Iron Man (2008 film)

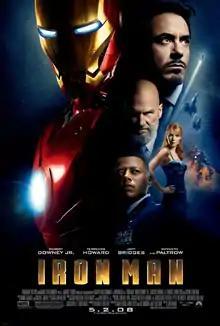
Theatrical release poster

Iron Man is a 2008 American superhero film based on the Marvel Comics character of the same name. Produced by Marvel Studios and distributed by Paramount Pictures, it is the first film in the Marvel Cinematic Universe (MCU). Directed by Jon Favreau from a screenplay by the writing teams of Mark Fergus and Hawk Ostby, and Art Marcum and Matt Holloway, the film stars Robert Downey Jr. as Tony Stark / Iron Man alongside Terrence Howard, Jeff Bridges, Gwyneth Paltrow, Leslie Bibb, and Shaun Toub. In the film, following his escape from captivity by a terrorist group, world-famous industrialist and master engineer Stark builds a mechanized suit of armor and becomes the superhero Iron Man.